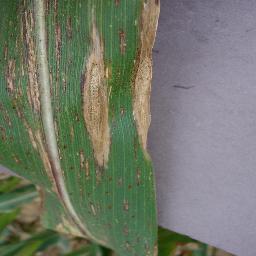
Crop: corn
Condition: (maize)_northern_blight